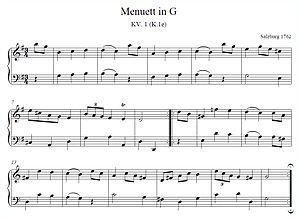
Le Menuet pour clavier en sol majeur, K. 1/1ᵉ, est une brève pièce, composée par Wolfgang Amadeus Mozart à Salzbourg probablement en 1764. C'est le cinquième pièce de musique composée par Mozart. Ce morceau de musique se trouve dans le Nannerl Notenbuch, un petit cahier que Leopold Mozart, le père de Wolfgang, employait pour enseigner la musique à ses enfants. La pièce a été mise par écrit par Leopold, car le petit Wolfgang était trop jeune pour savoir écrire la musique.